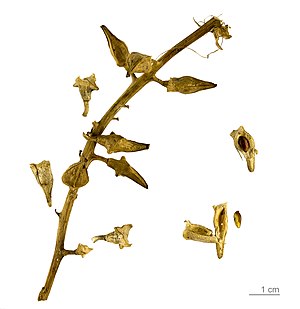
Strandsennep (art) / Underarter
Strandsennep er en 15-30 cm høj urt, der vokser på sandstrande med tang.